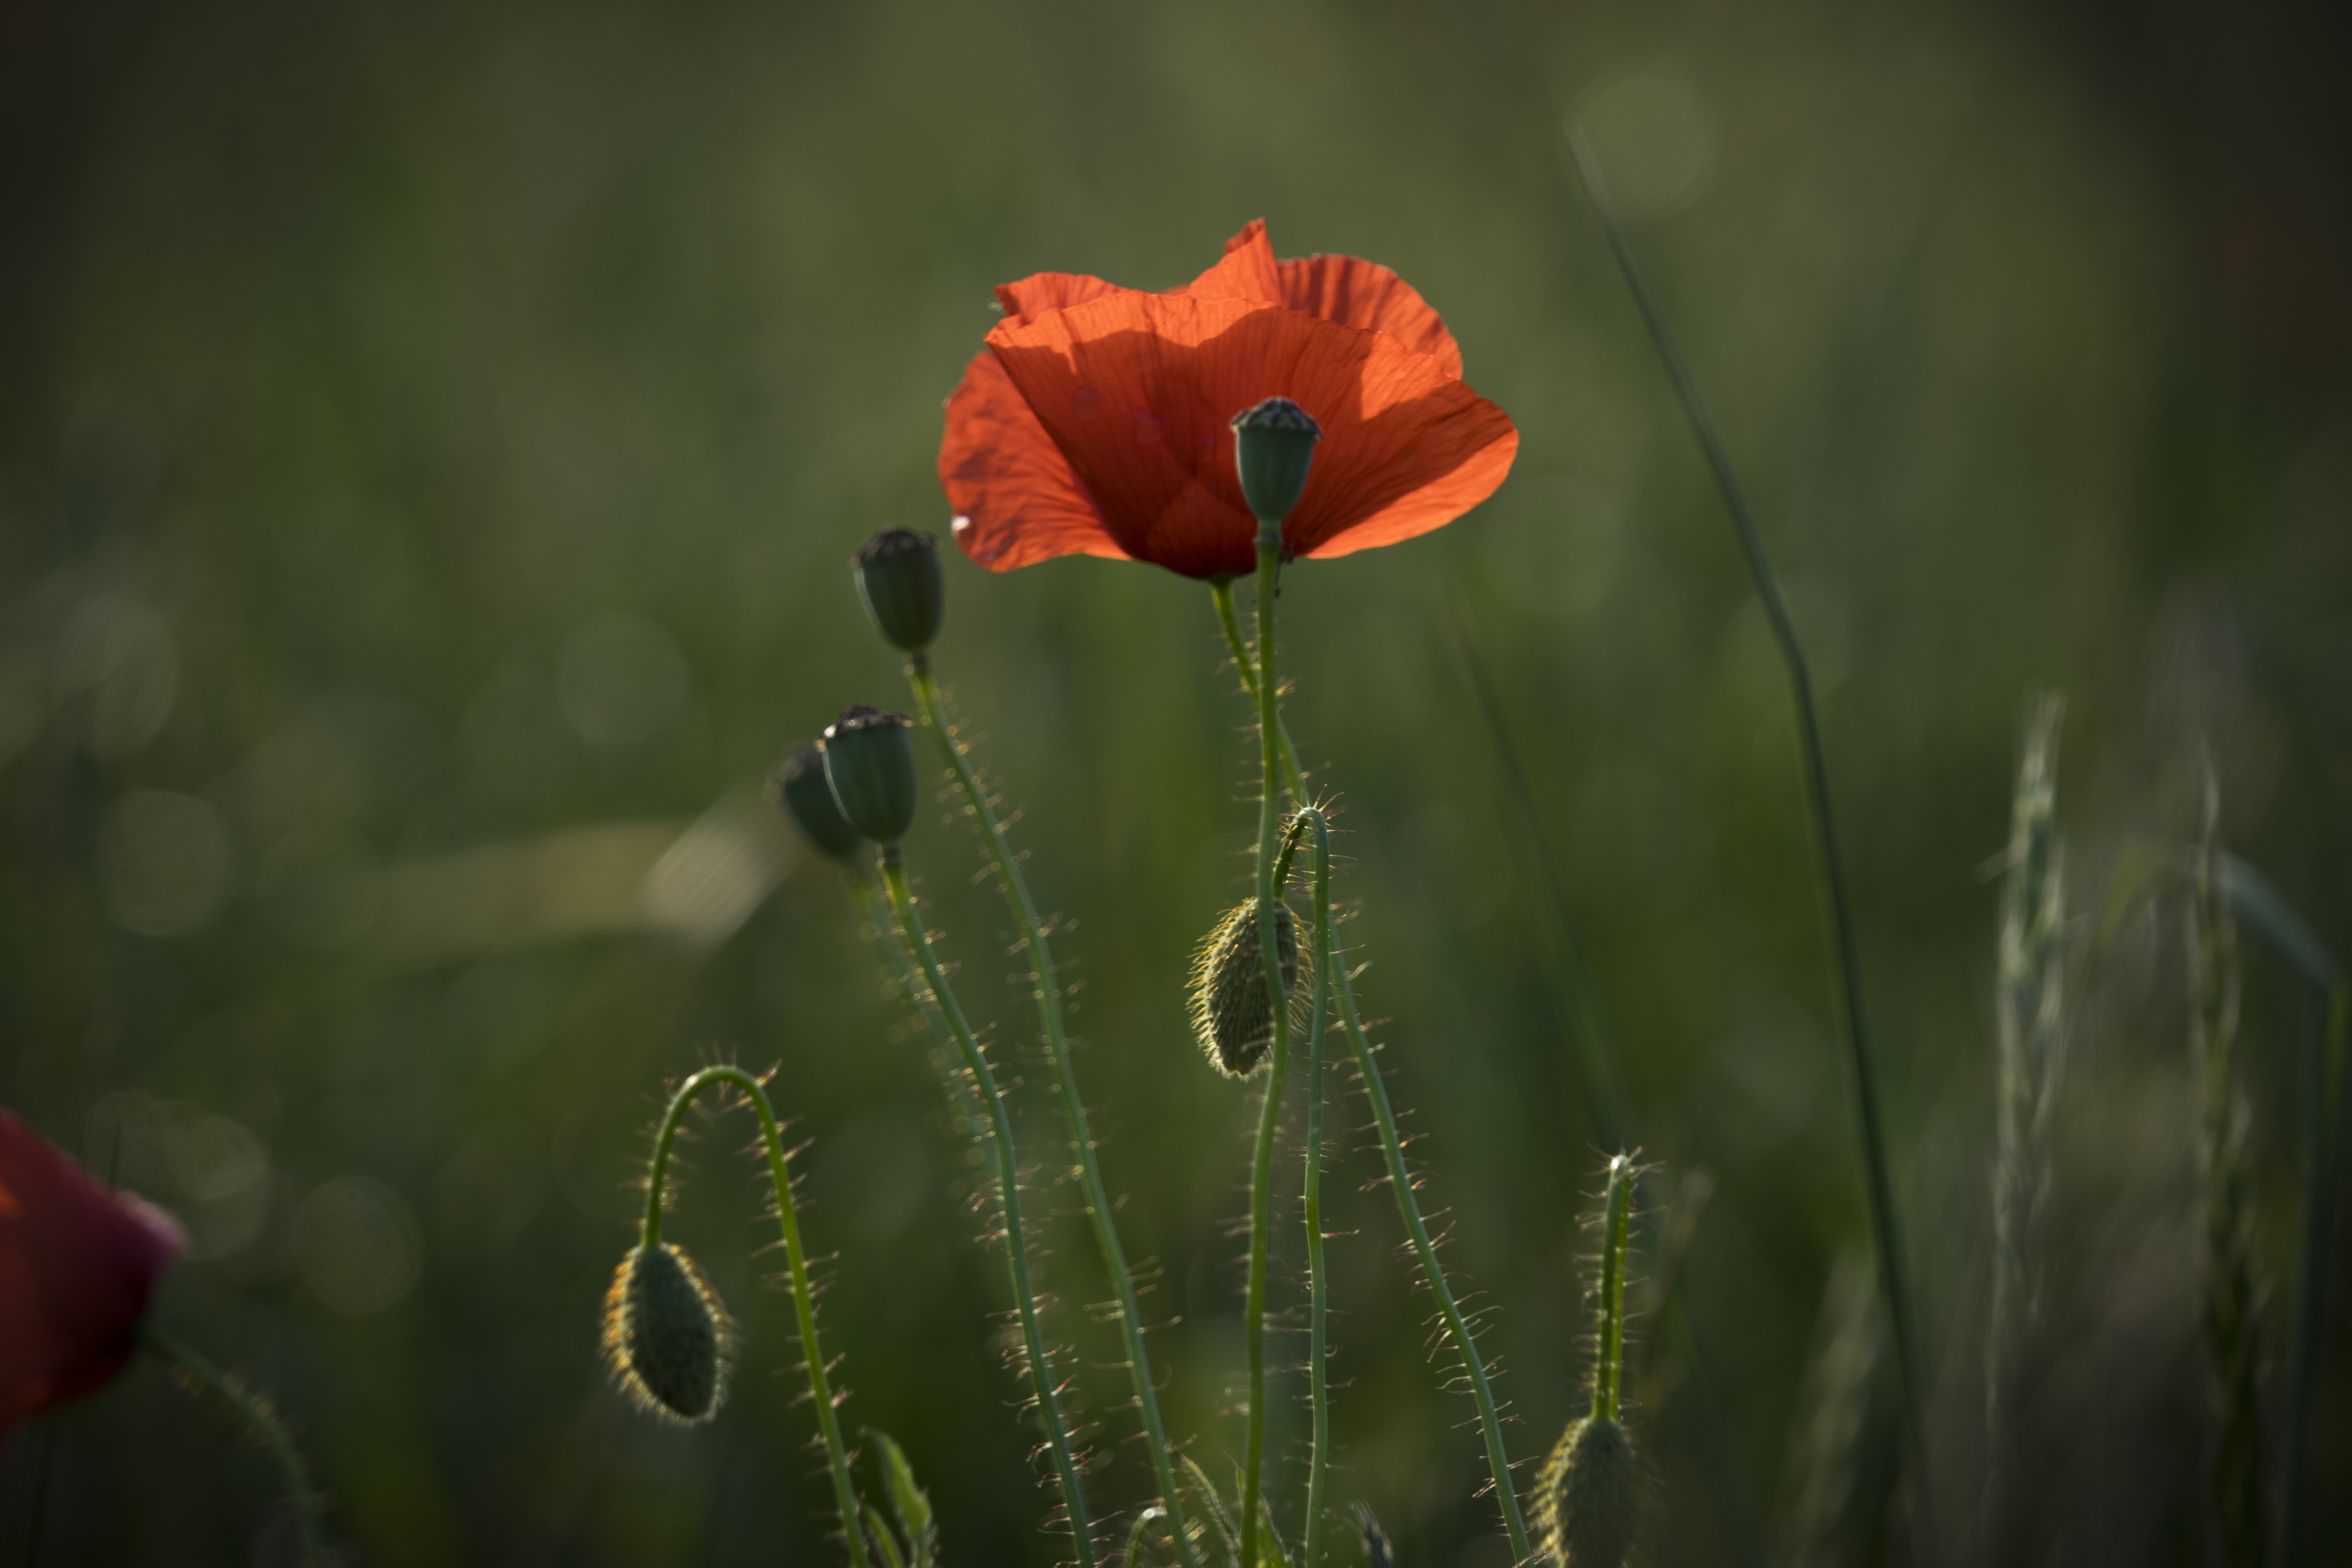
landscape, nature, grass, dew, plant, field, photography, meadow, leaf, flower, petal, green, red, botany, flora, wild flower, life, wildflower, flowers, close up, wild flowers, poppy flower, poppy, coquelicot, moisture, macro photography, flowering plant, field of poppies, grass family, plant stem, land plant, poppy family